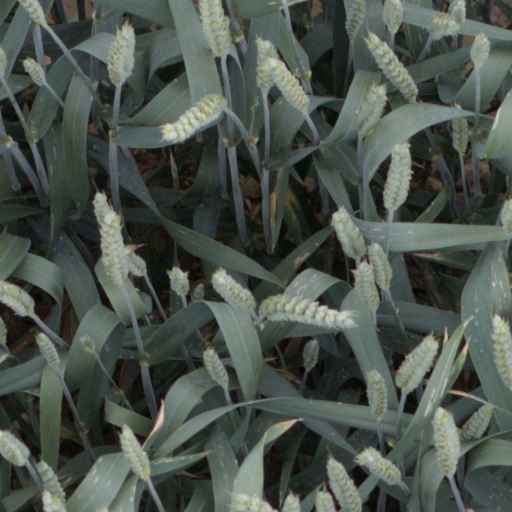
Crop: wheat